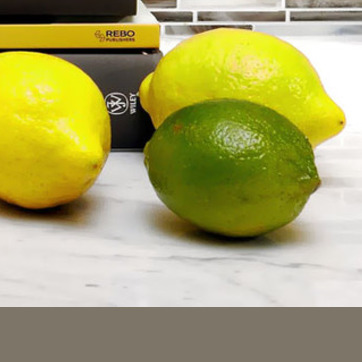
Material: food